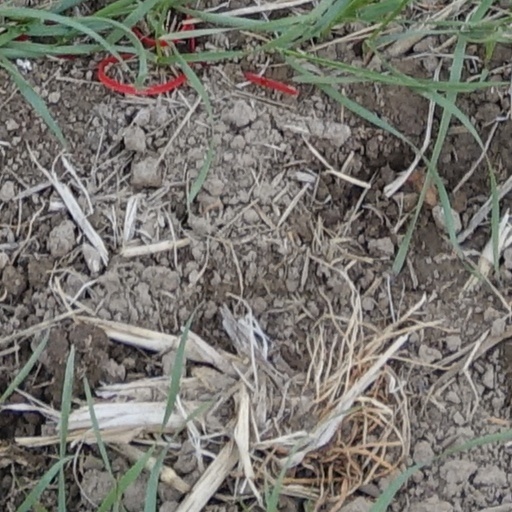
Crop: wheat